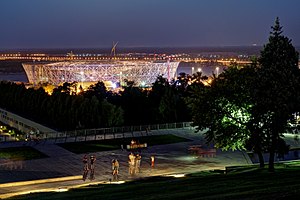
VM i fodbold 2018 / Værtsbyer
VM i fodbold 2018 var den 21. udgave af VM i fodbold. Turneringen blev organiseret af FIFA, der den 2. december 2010 udpegede Rusland som arrangør af slutrunden. Turneringen startede den 14. juni 2018 med en kamp mellem Rusland og Saudi-Arabien og sluttede med finalen 15. juli 2018.